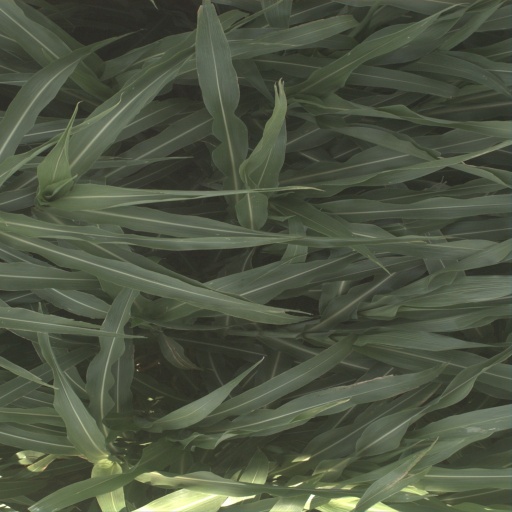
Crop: sorghum